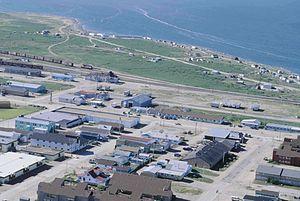
La gare de Churchill est une gare ferroviaire canadienne de la ligne du Pas à Churchill. Elle est située à Churchill dans la province de Manitoba.